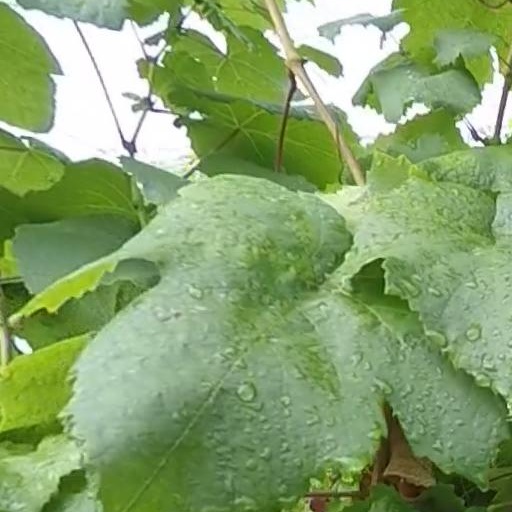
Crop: grape